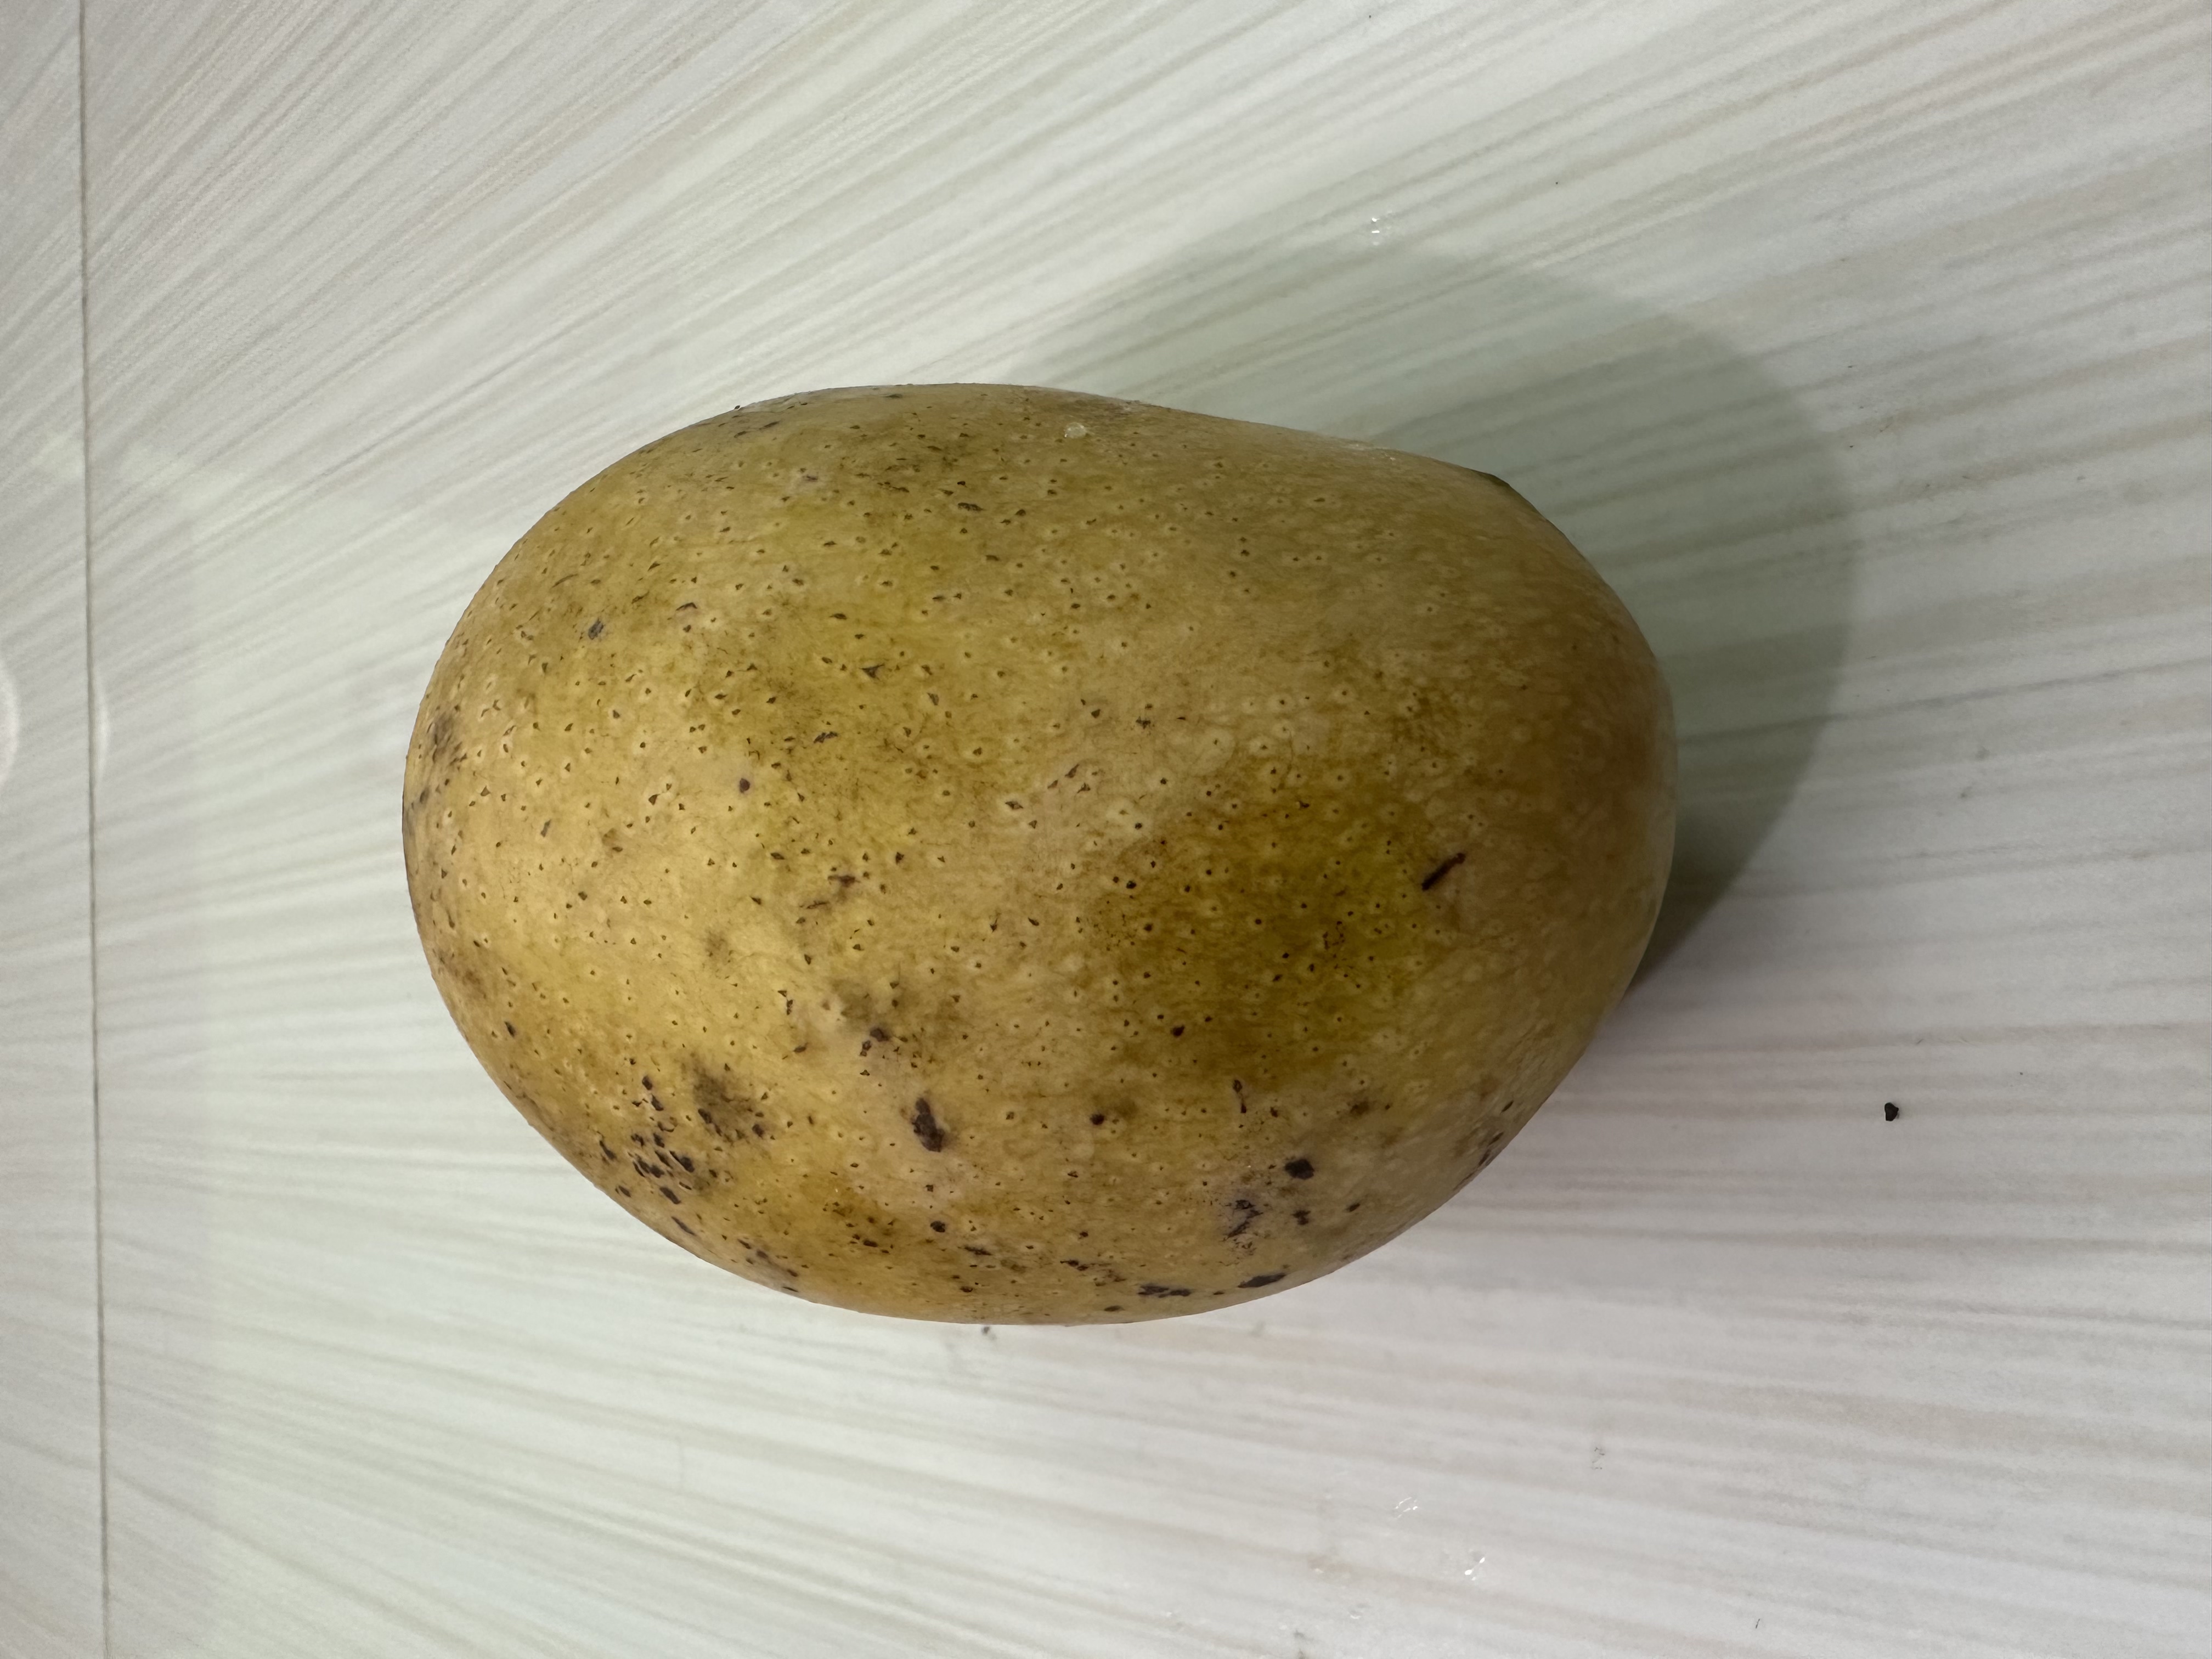
Mango variety: Kanchon Langra